Afghan diaspora

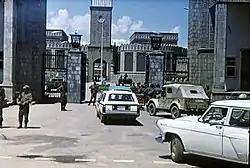
The April 1978 Saur Revolution led to the 1980s Soviet–Afghan War. These events compelled millions of Afghans to migrate to neighboring Pakistan and Iran on a temporary basis, i.e., until threats of torture, persecution and mistreatment disappear in Afghanistan.

As early as 1974, a large number of Afghans worked in Kuwait and sent the money back home to their families in Afghanistan during peacetime. This was a result of Mohammad Daoud Khan, president of the Republic of Afghanistan, exploring possible economic aid from countries such as Saudi Arabia, Iraq and Kuwait.